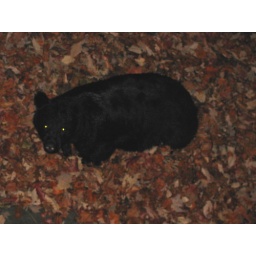
This black bear was hanging out beneath our cabin's deck looking for food, Chalet Village, Tennessee, November 28, 2008